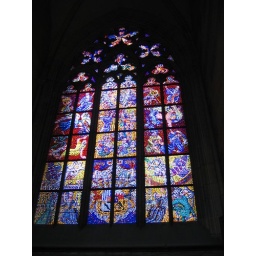
Leaded glass windows in Prague Cathedral